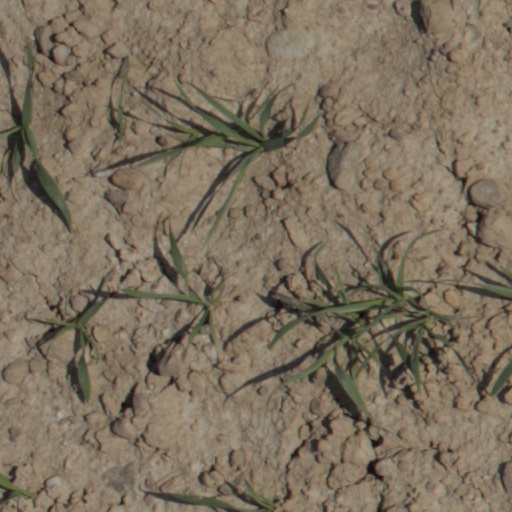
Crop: wheat